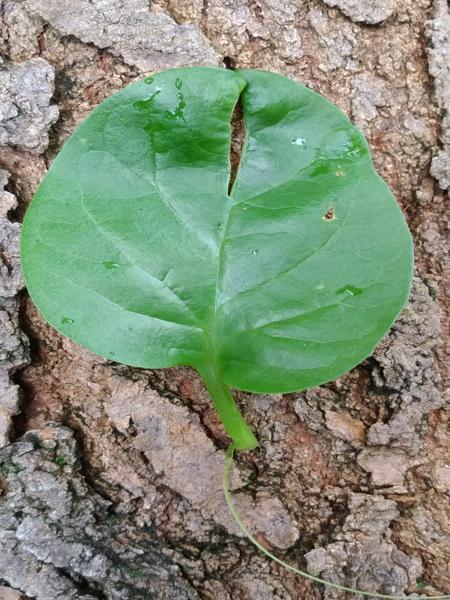
Plant: Malabar_Spinach